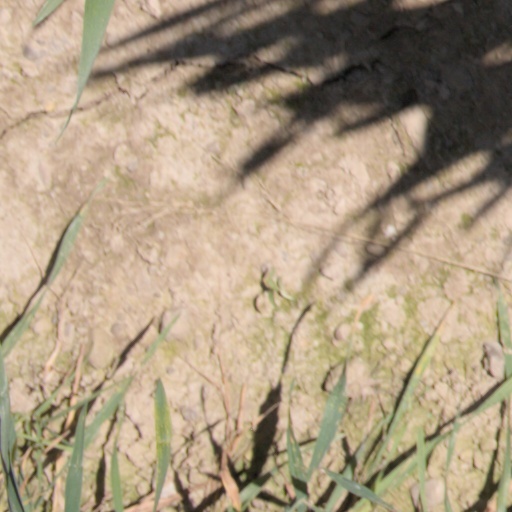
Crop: wheat